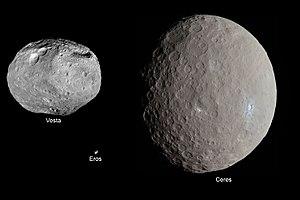
Pour information.